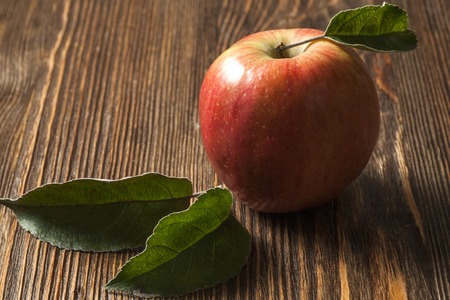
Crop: apple
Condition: healthy